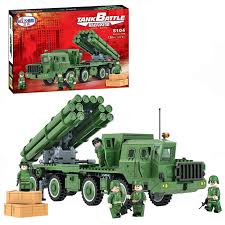
Label: Self Propelled Artillery